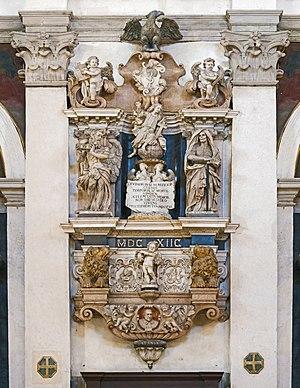
L’église San Moisè est une église de Venise, située dans le sestiere San Marco, à l'entrée du Grand Canal. Elle est consacrée à « saint Moïse », le prophète de l'Ancien Testament. Elle doit également son nom à Moisè Venier, qui finança sa reconstruction au IXᵉ siècle. Plusieurs fois restructuré, l'édifice fut entièrement rebâti au XVIIᵉ siècle.